Handa, Aichi

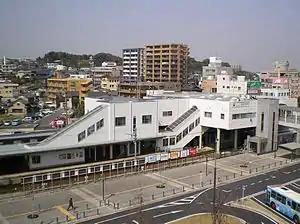
Downtown of Handa City

Handa is located in northeastern Chita Peninsula in southern Aichi Prefecture, and is bordered by Mikawa Bay to the east.